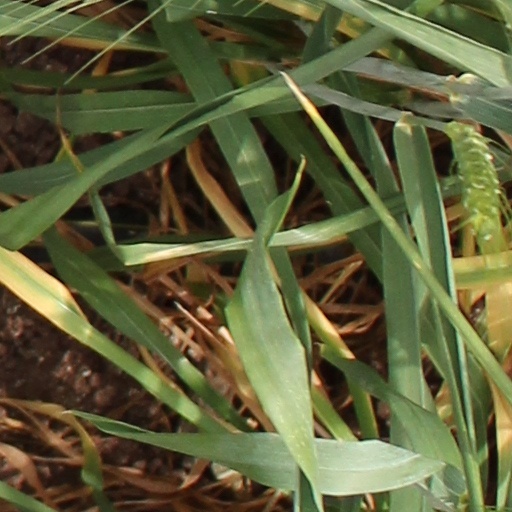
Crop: wheat